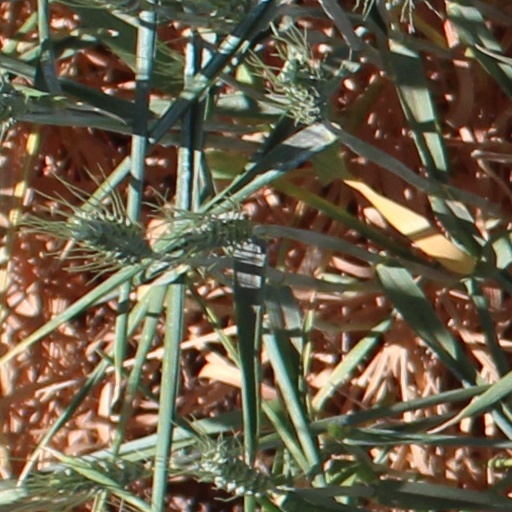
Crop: wheat